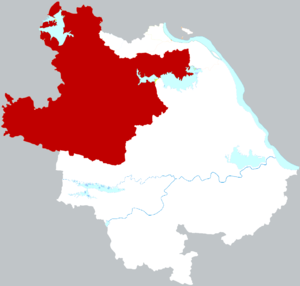
Daye est une ville de la province du Hubei en Chine. C'est une ville-district placée sous la juridiction administrative de la ville-préfecture de Huangshi.